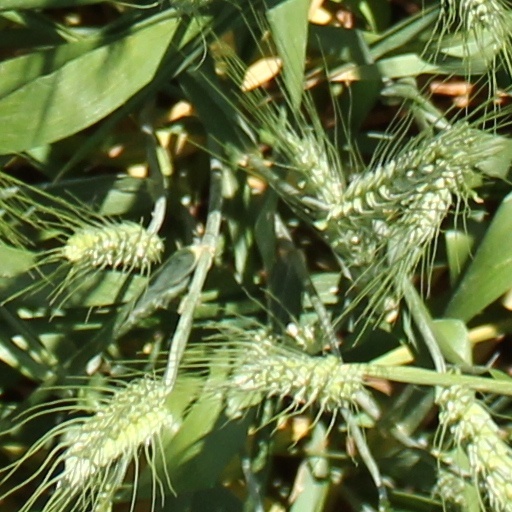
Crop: wheat